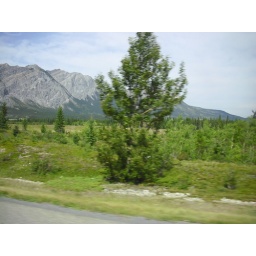
Large tree by the side of the road